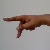
The image shows a hand gesture representing the letter 'P' in Indian Sign Language.